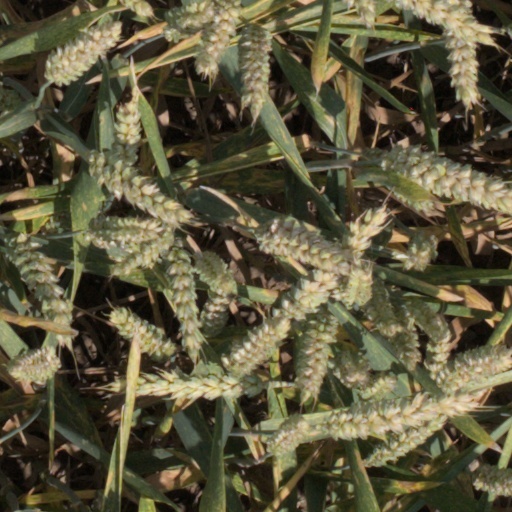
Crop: wheat